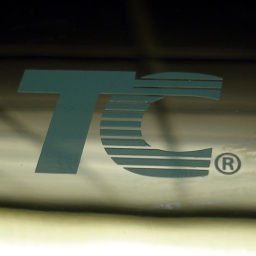
Brand name on some shiny chrome bathroom fixture (reflection of tiled wall and ceiling in background).